Pietro Barsanti

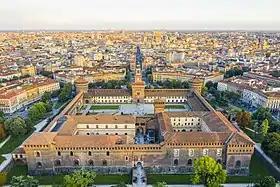
Sforza Castle in Milan, where Pietro Barsanti was shot

Prime Minister Giovanni Lanza proposed to the monarch not to receive the marquise, who had come specifically from Florence, and King Victor Emmanuel II accepted the suggestion. This attitude displeased the noblewoman and her husband, sharing the disappointment, returned to the king the collar of the Annunziata which he had been awarded. On 27 August of the same year, taken before the firing squad, Barsanti refused religious comfort from the chaplains and did not deny his republican faith. Blindfolded and sitting with a cigar between his teeth, he was shot at the age of 21 in the Sforzesco Castle in Milan. Pernice, who became insane in prison, committed suicide a few years later.